Diriliş: Ertuğrul

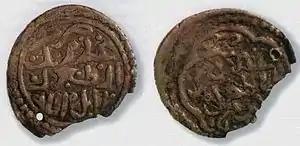
Minted coins by Osman I, indicating the existence of Ertuğrul and that the father of Ertuğrul was Gündüz Alp

Bozdağ has noted that historical records from the period are scarce. Historical inconsistencies include: